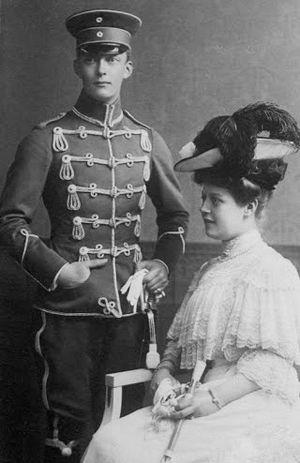
Duke Karl Borwin of Mecklenburg Strelitz and his sister Duchess Marie, Countess Jametel
La duchesse Victoria-Marie-Augustine-Louise-Antoinette-Caroline-Leopoldine de Mecklenburg-Strelitz, est une princesse allemande.
La famille Jametel est une famille française.
Charles-Borwin de Mecklembourg-Strelitz, né le 10 octobre 1888 à Neustrelitz et mort le 24 août 1908 au Ban-Saint-Martin, près de Metz, est un prince de la maison de Mecklembourg.